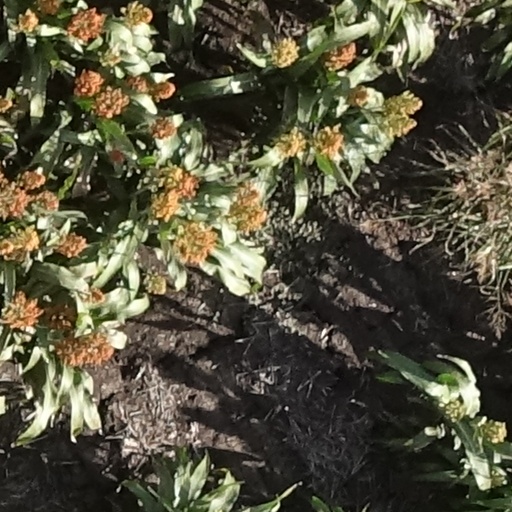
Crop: sorghum